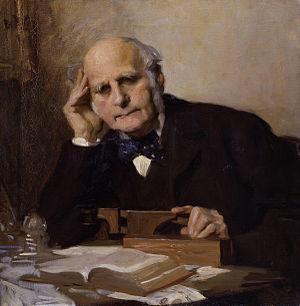
Charles Wellington Furse, né le 13 janvier 1868 à Staines, mort le 16 octobre 1904 est un peintre anglais.